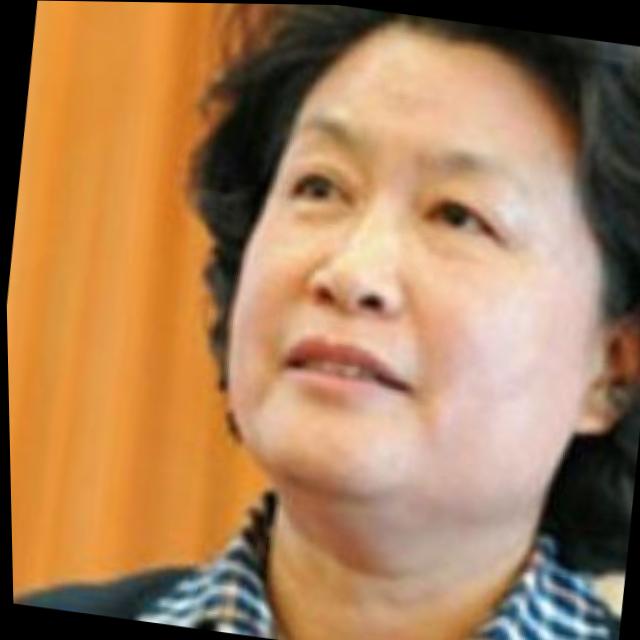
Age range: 45-64